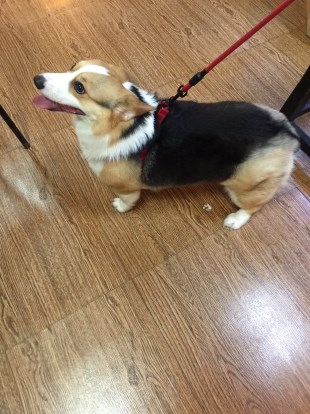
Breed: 2909-n000116-Cardigan